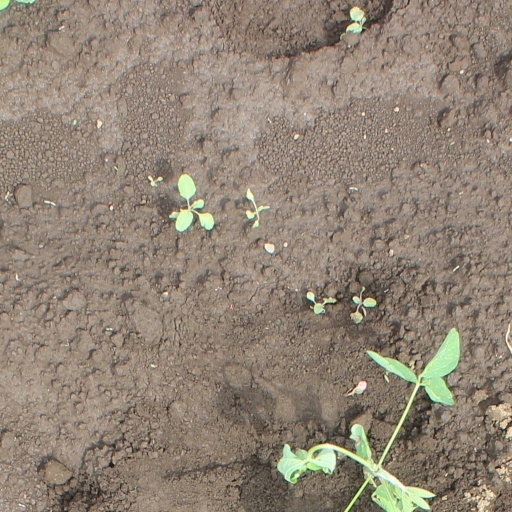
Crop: soybean